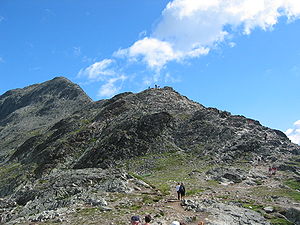
Besseggen / Naturbeskyttelse
Besseggen, eller Besseggi, er en bjergryg i Vågå kommune i Innlandet fylke i Norge. Besseggen ligger i den østlige del af Jotunheimen, mellem søerne Gjende og Bessvatnet.